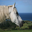
Label: horse